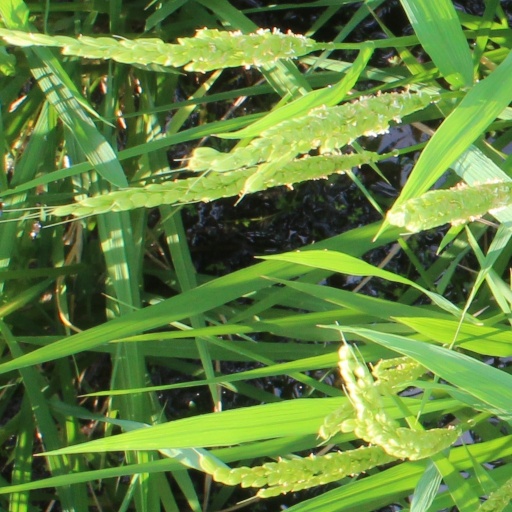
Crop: rice